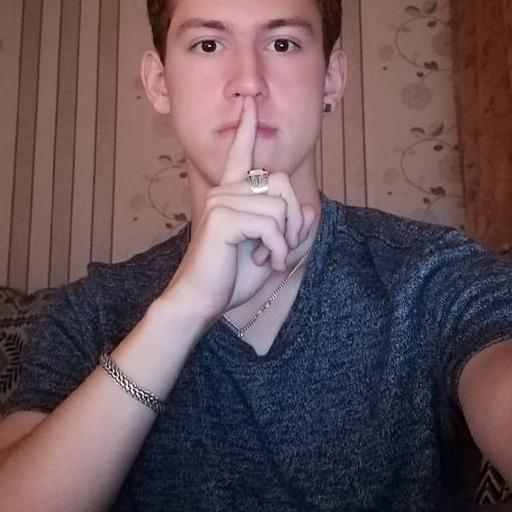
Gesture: mute